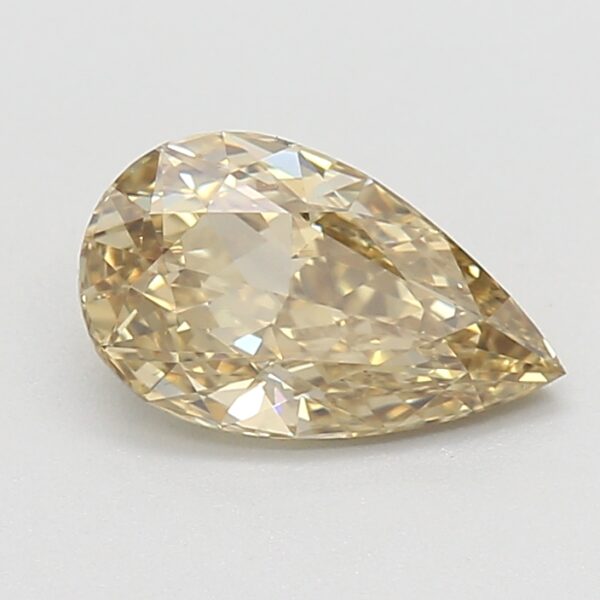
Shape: pear
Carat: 0.82
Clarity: VS2
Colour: FANCY
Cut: EX
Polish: EX
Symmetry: VG
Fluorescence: N
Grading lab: GIA
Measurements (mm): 8.42 x 4.99 x 2.93